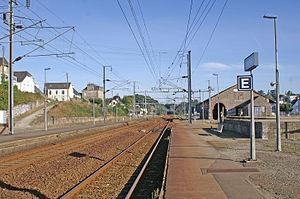
Gare de Quimperlé, les voies en direction de Quimper. On aperçoit l'ancienne halle à Marchandises.
La gare de Quimperlé est une gare ferroviaire française de la ligne de Savenay à Landerneau, située près du centre de la ville de Quimperlé, dans le département du Finistère, en région Bretagne.